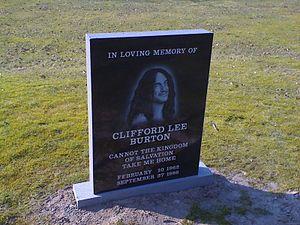
Metallica est un groupe de thrash metal américain originaire de Californie. Formé à Los Angeles en 1981, le groupe est composé actuellement de deux de ses membres fondateurs, James Hetfield et Lars Ulrich, ainsi que du guitariste Kirk Hammett et du bassiste Robert Trujillo, qui rejoindra le groupe en 2003. Les précédents membres du groupe incluent Dave Mustaine, les bassistes Ron McGovney, Cliff Burton et Jason Newsted. Le groupe a longtemps collaboré avec le producteur Bob Rock, qui a produit tous leurs albums de 1990 à 2003 et est devenu temporairement le bassiste du groupe, entre le départ de Newsted et l'arrivée de Trujillo. Le groupe se forme au début des années 1980 lorsque Hetfield se rend à une annonce postée dans un journal local par le batteur Lars Ulrich.
Ljungby est une ville de Suède, chef-lieu de la commune de Ljungby dans le comté de Kronoberg. 14 810 personnes y vivent.